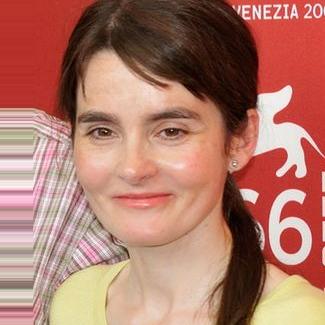
Age: 43